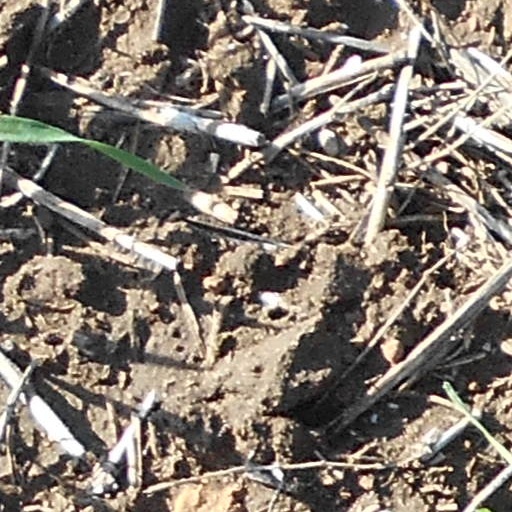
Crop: wheat